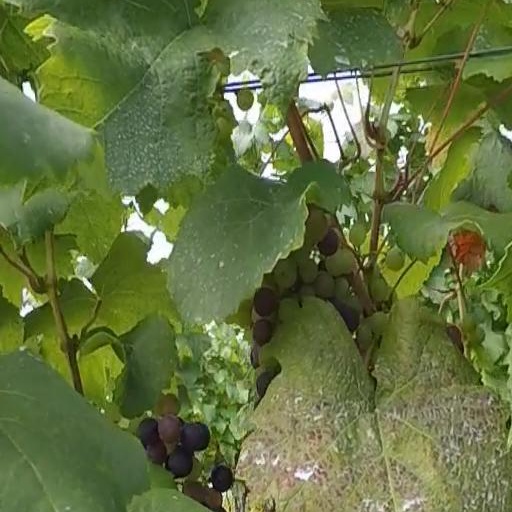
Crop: grape